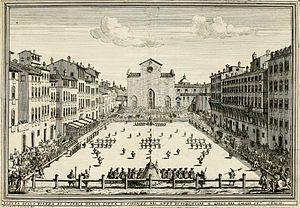
Le sport est un ensemble d'exercices physiques se pratiquant sous forme de jeux individuels ou collectifs pouvant donner lieu à des compétitions.
Le calcio florentin est un sport collectif florentin de la Renaissance. Disparu au cours du XVIIIᵉ siècle, il fut relancé à Florence dans les années 1930. Une compétition opposant quatre quartiers de la ville se déroule désormais chaque année à la mi-juin sur la piazza Santa Croce. Inspiré de jeu de balle ancien et de lutte romaine, le calcio florentin voit s'affronter deux équipes de 27 joueurs qui cherchent à marquer le plus de buts à l'adversaire. La quasi-absence de règles fait qu'il est souvent considéré comme le jeu collectif le plus violent au monde.
Le football médiéval est un terme parfois utilisé au XXIᵉ siècle pour désigner un large éventail de sous-genres du football inventés et popularisés en Europe pendant le Moyen Âge. On utilise également les termes folk football, mob football ou encore Shrovetide football. Ces jeux sont probablement à l'origine des codes du football moderne.
L'histoire du football rend compte de la naissance et de l'évolution du football, un sport collectif apparu au milieu du XIXᵉ siècle en Grande-Bretagne et devenu au siècle suivant le plus populaire au monde.